Shades of green

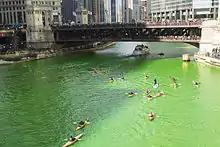
Chicago River dyed green for Saint Patrick's Day

Kelly green is an intense, pure green named after the common Irish family name, Kelly. It evokes the lush green Irish meadows and is also commonly associated with St. Patrick's Day.